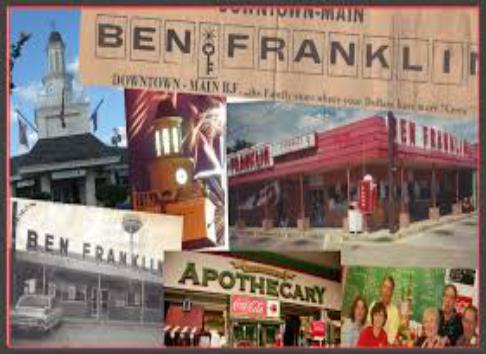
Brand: Ben Franklin Stores
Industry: Necessities